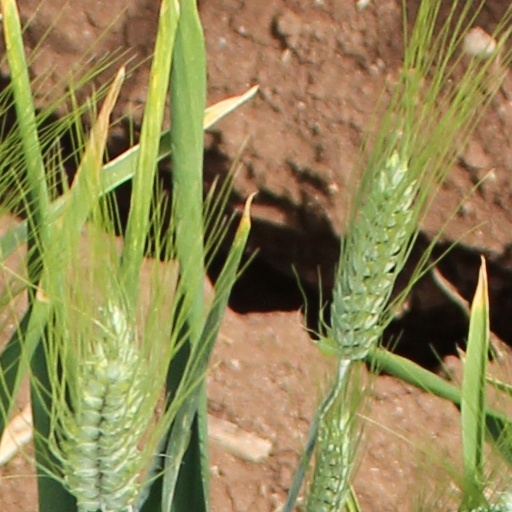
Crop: wheat